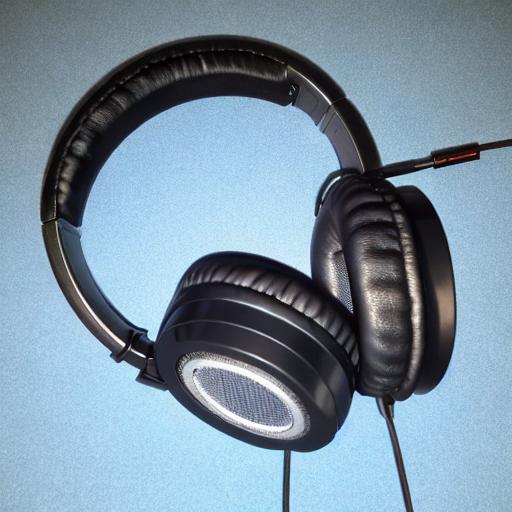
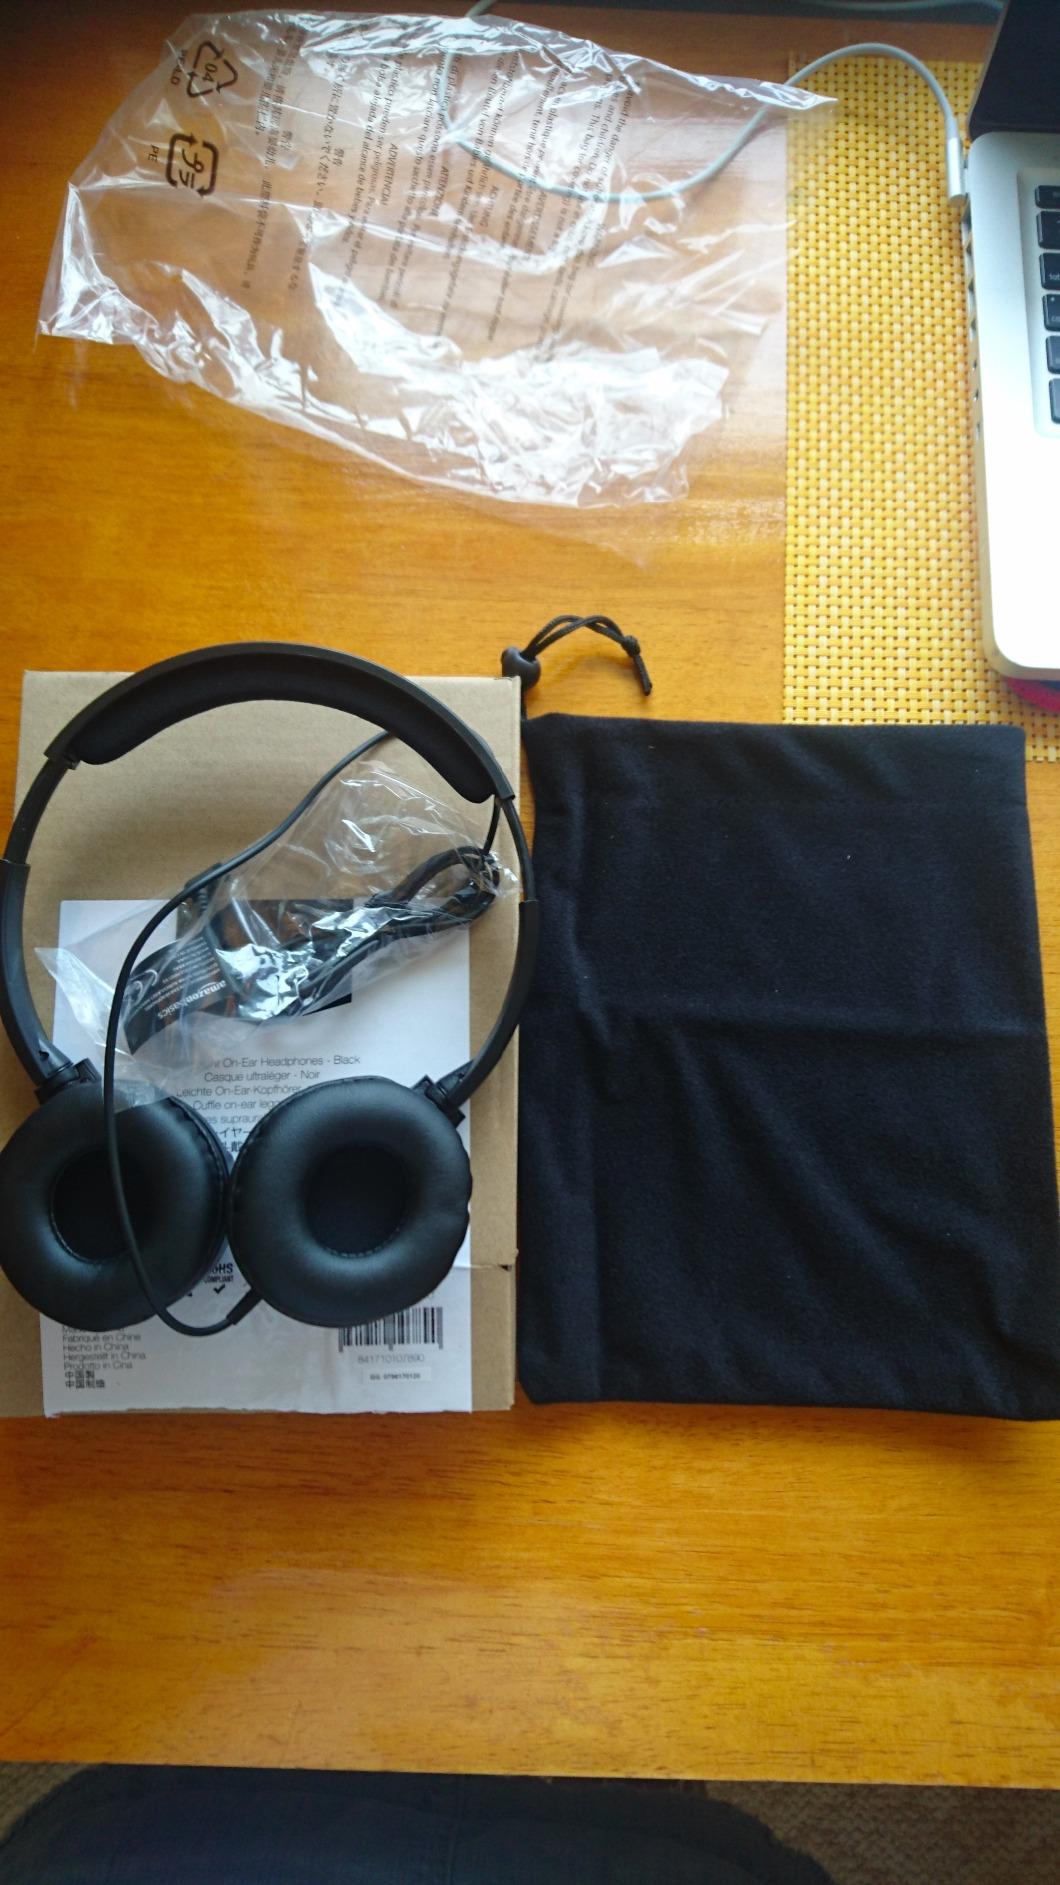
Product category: headphones
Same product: no